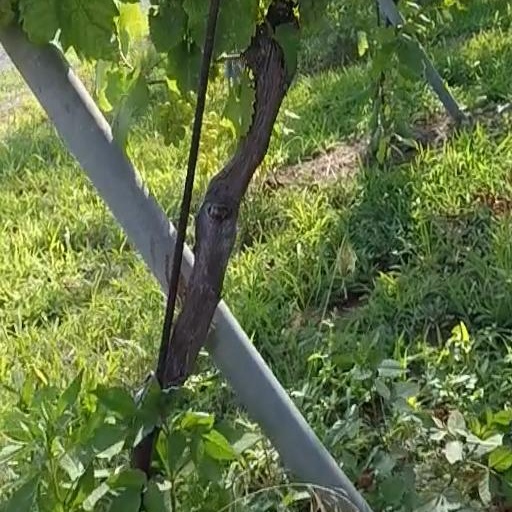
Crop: grape